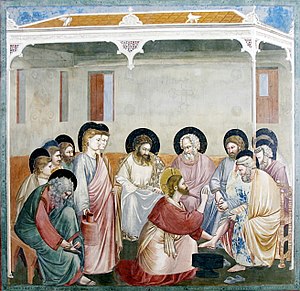
Jesu disciple / Disciple og apostle
Jesus vasker disciplenes fødder. Giotto.
Jesu disciple var Jesu tilhængere, hvorfra han udnævnte de tolv apostle. Betegnelsen "apostel" bruges også om markante skikkelser i kirkehistorien; Ansgar hyldes som "Nordens apostel", Hans Egede som "Grønlands apostel".